Martin Scorsese

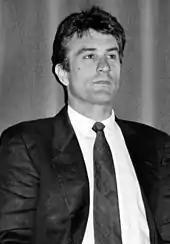
Scorsese collaborated with Robert De Niro on numerous projects.

Although the screenplay for "Raging Bull" was credited to Paul Schrader and Mardik Martin (who earlier co-wrote "Mean Streets"), the finished script differed extensively from Schrader's original draft. It was rewritten several times by various writers including Jay Cocks. The final draft was largely written by Scorsese and De Niro. In 1997, the American Film Institute ranked "Raging Bull" as the twenty-fourth greatest American film of all time on their AFI's 100 Years ... 100 Movies list. In 2007, they ranked "Raging Bull" as the fourth American greatest film on their AFI's 100 Years ... 100 Movies (10th Anniversary Edition) list.